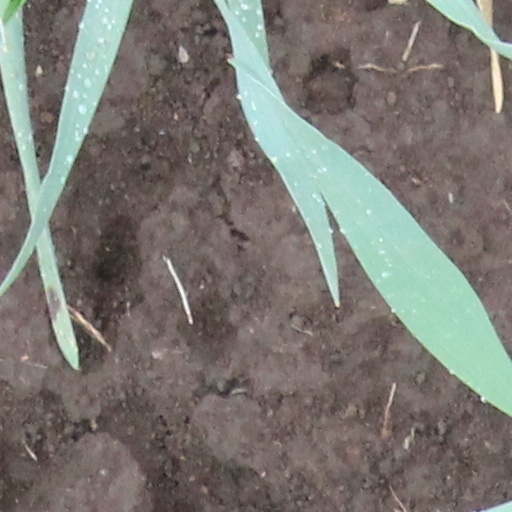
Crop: wheat